Shropshire Canal

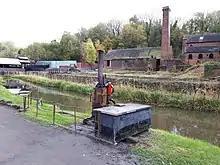
The canal at Blists Hill passes in front of the derelict Madeley Wood Brick and Tile Works

In 1826 and 1827, two Prussian engineers visited Britain to look at a number of railways, and the construction and operation of the Hay inclined plane was described in some detail in their subsequent publication. The rails were made of cast iron, and were "L" shaped in section. The running surface was wide by thick, while the vertical flange was tall and thick. They were described as the strongest and thickest that they had seen. Most of the incline was laid with only three rails, with a small section in the middle which had four rails, so that the boats could pass one another. Because the flanges were on the rails rather than on the wheels as in modern railway practice, one track had the flanges on the inside, and the other on the outside. The rails were fixed to timbers running along the incline, square, which were attached to wooden sleepers which ran across the incline.